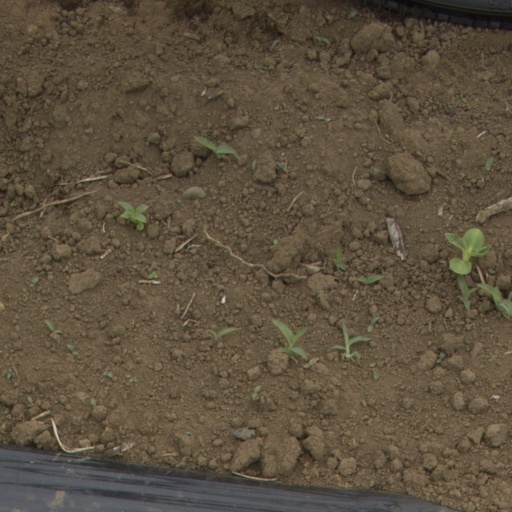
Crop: Jerusalem artichoke